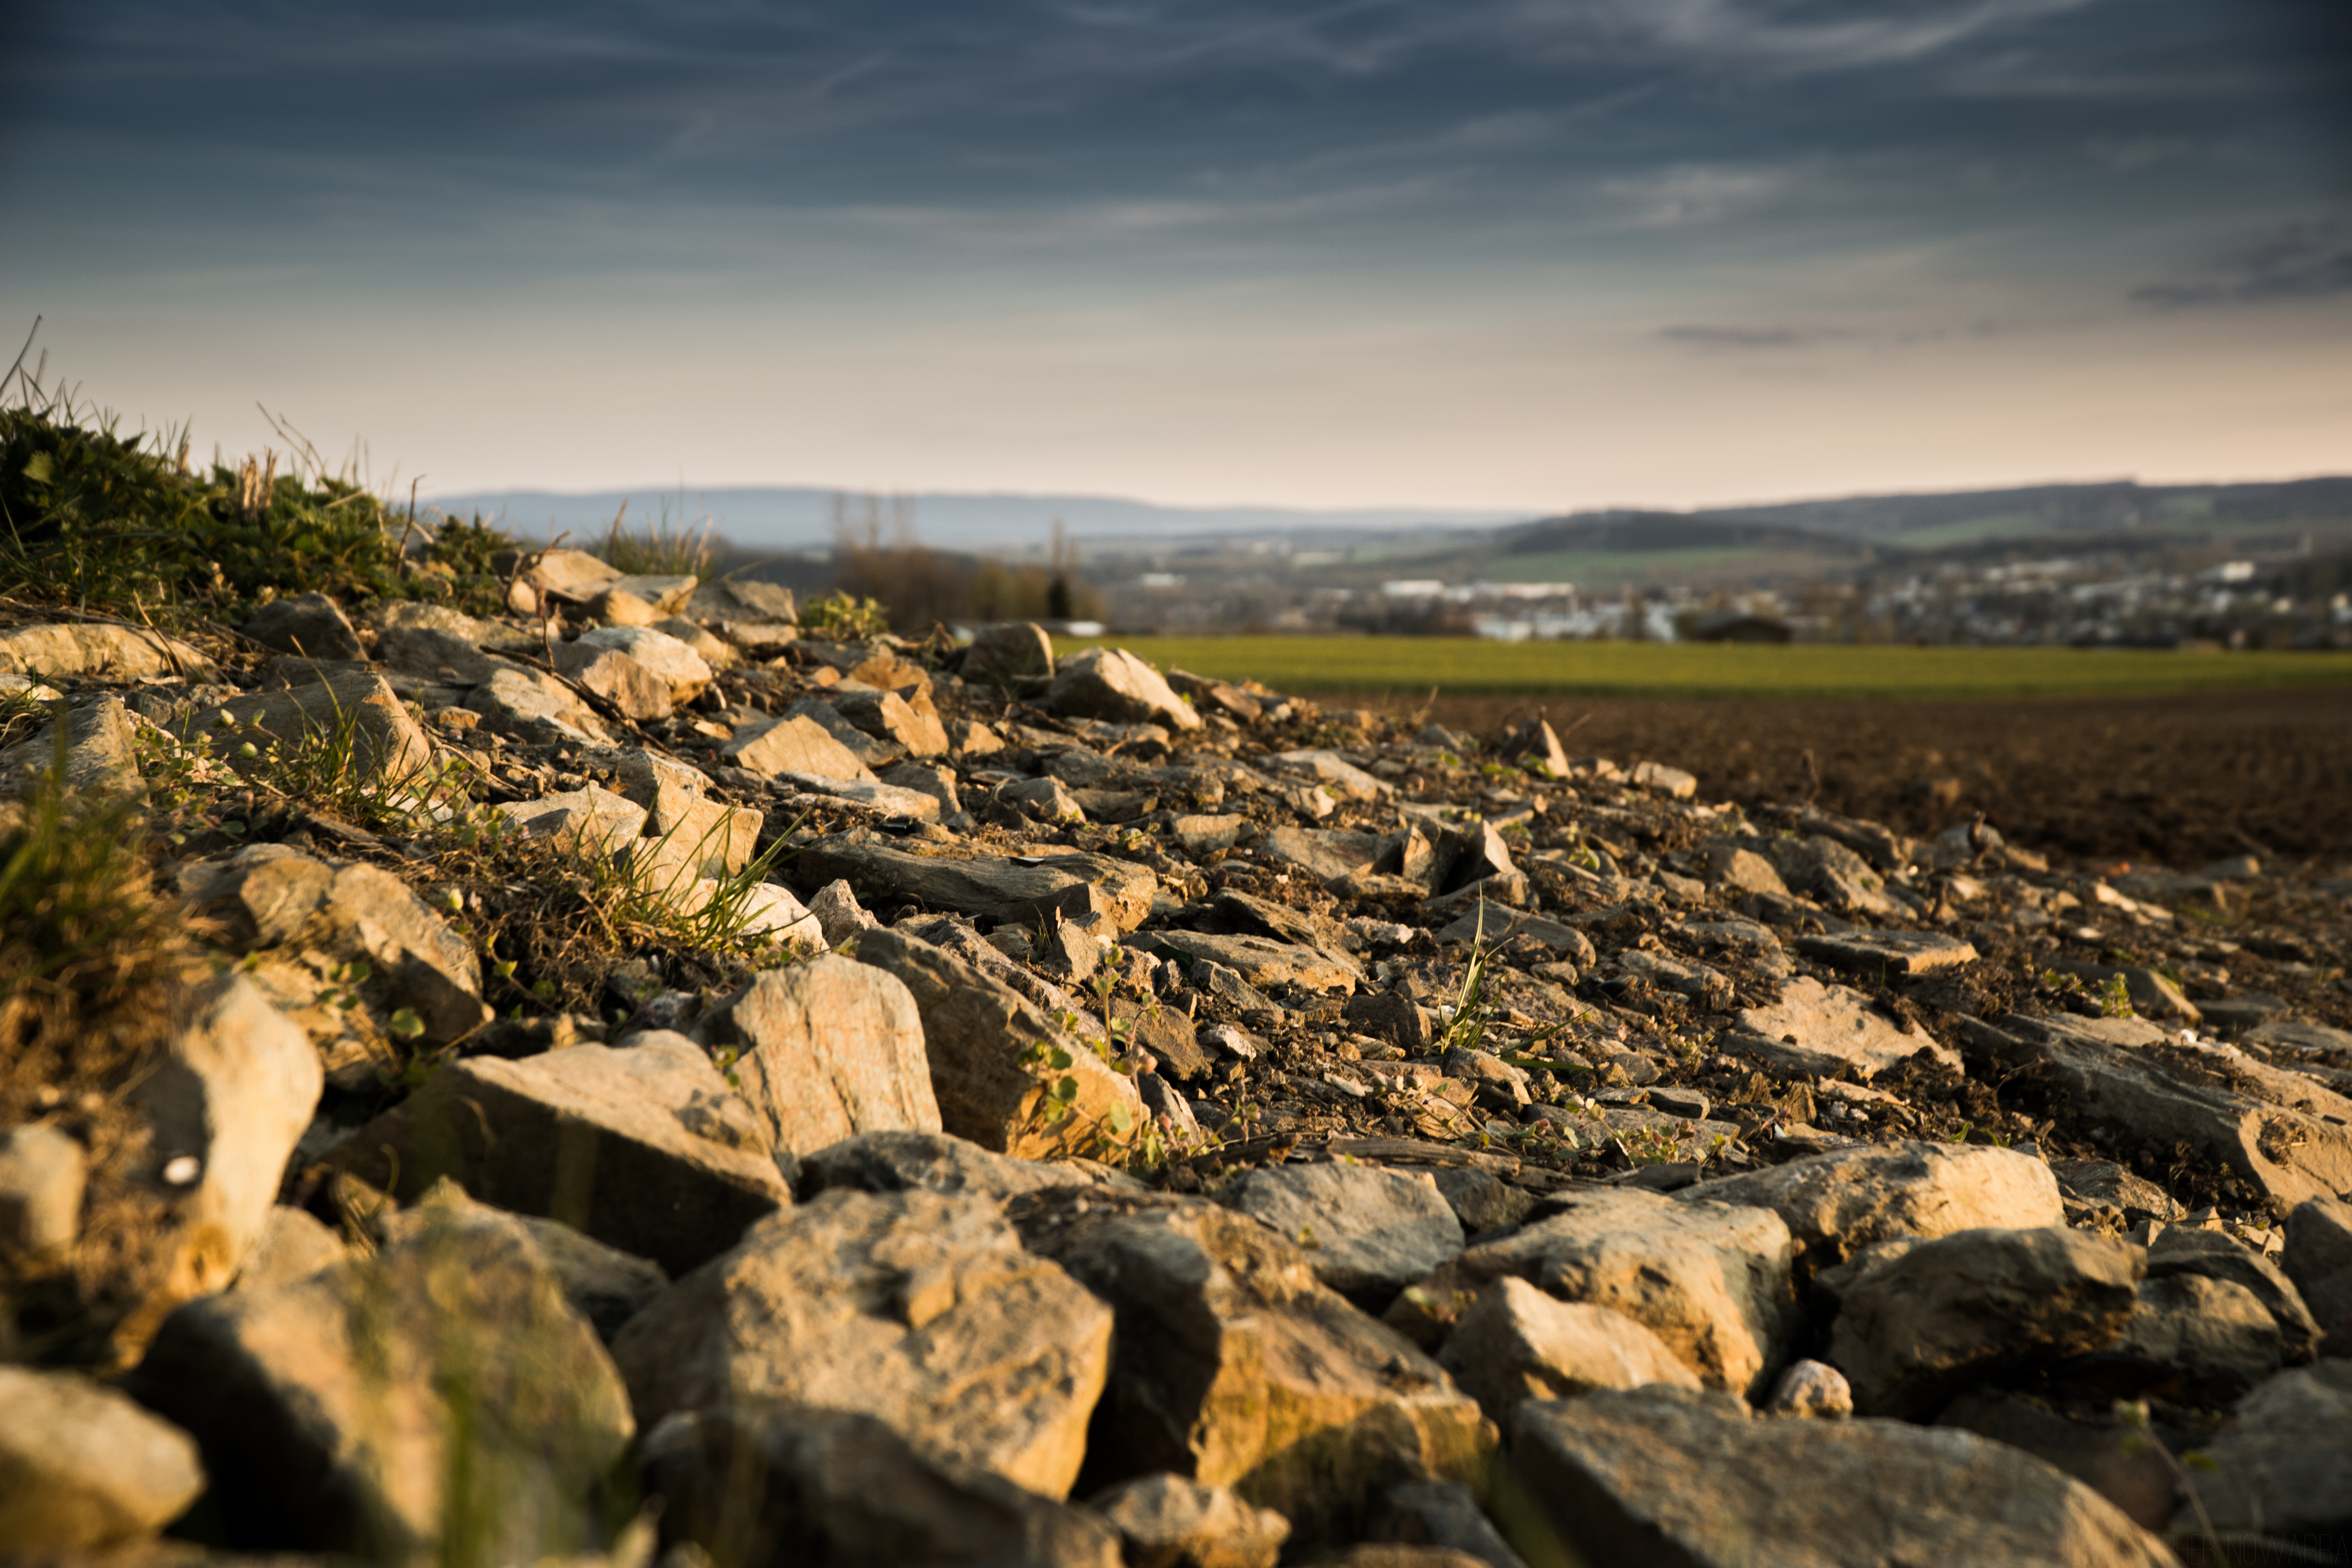
landscape, sea, coast, tree, nature, grass, rock, ocean, horizon, wilderness, mountain, blur, cloud, sky, sunset, field, lawn, sunlight, morning, hill, shore, dawn, dusk, terrain, close up, rocks, stones, geology, rural area, grass field, natural environment